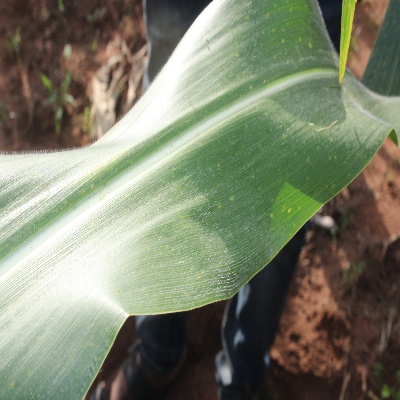
Label: Corn_(Maize)___Leaf_Spot